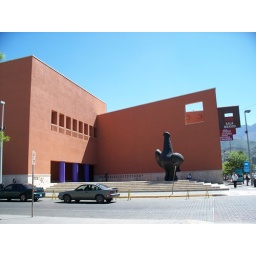
(Complete with male genitals): A collection of works by female artists was currently on exhibit.